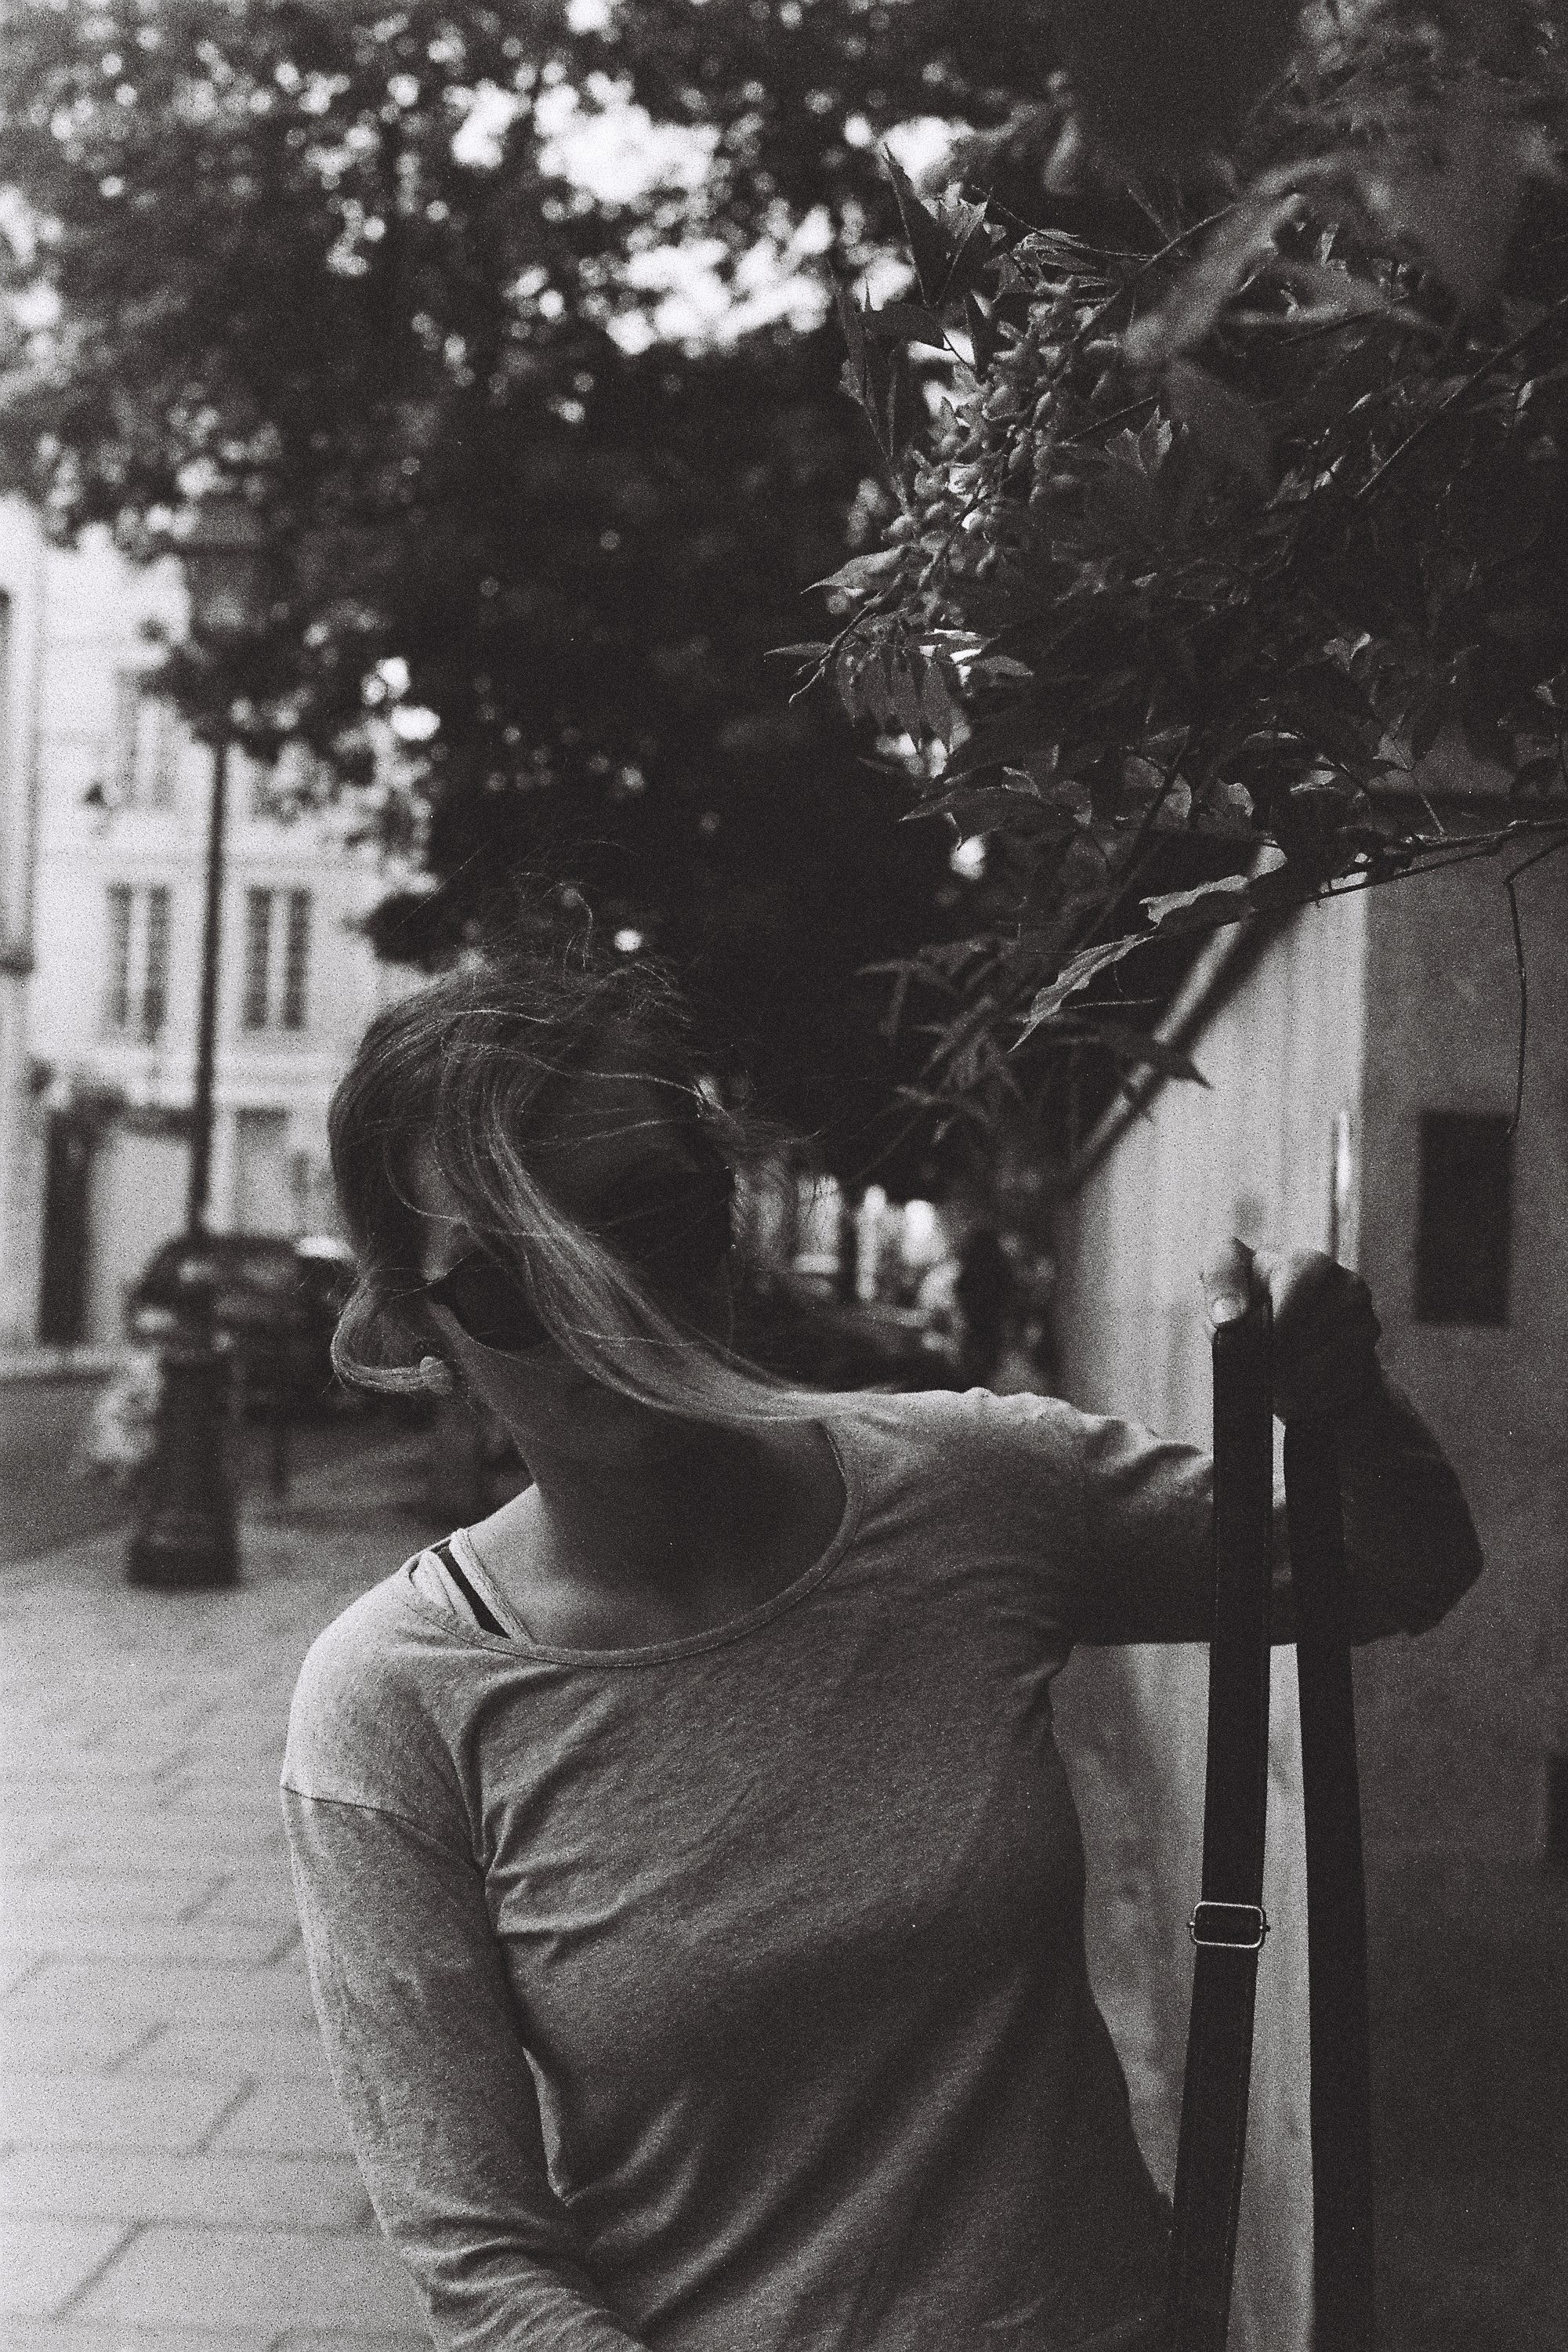
walking, black and white, people, girl, white, photography, sidewalk, city, monument, statue, sitting, black, monochrome, lifestyle, long hair, sunglasses, photograph, image, monochrome photography, film noir, human positions